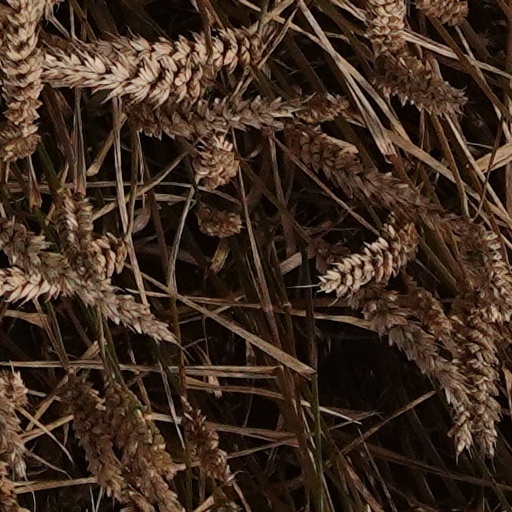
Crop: wheat